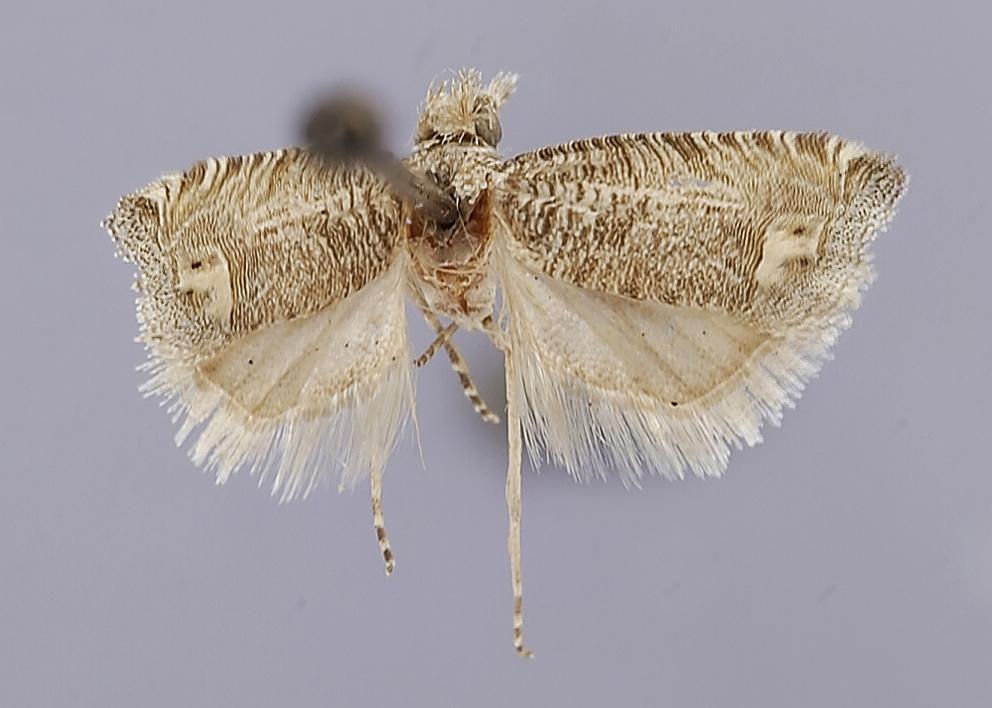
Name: Thiodia subminimana
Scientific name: Thiodia subminimana Heinrich, 1923
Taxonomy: Animalia, Arthropoda, Insecta, Lepidoptera, Tortricidae
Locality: San Diego, California, United States
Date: "Aug 1-7"